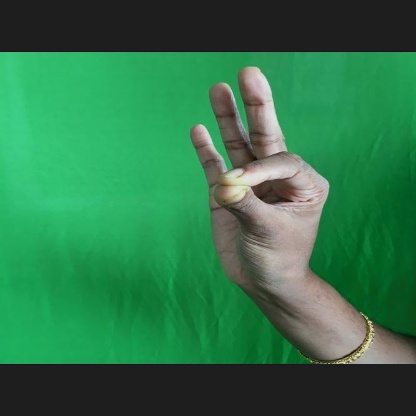
Mudra: Hamsasyam